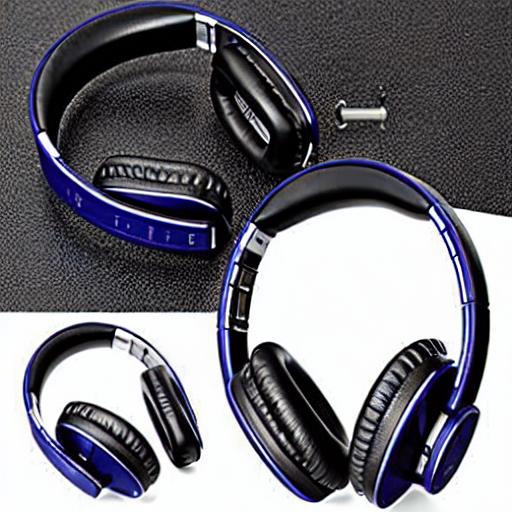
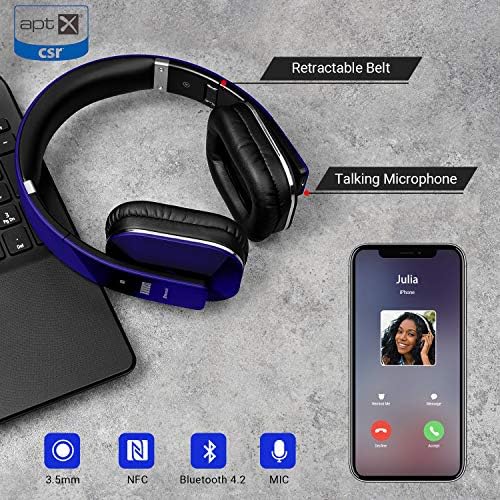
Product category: headphones
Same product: no